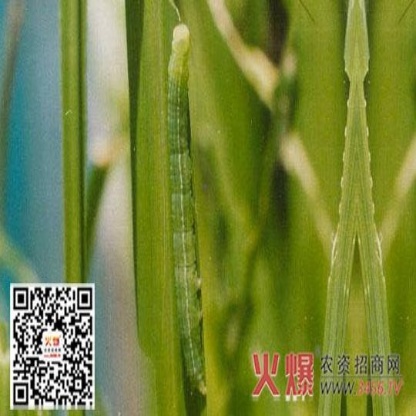
Nhãn: Sâu cuốn lá lớn ( Rice skipper)